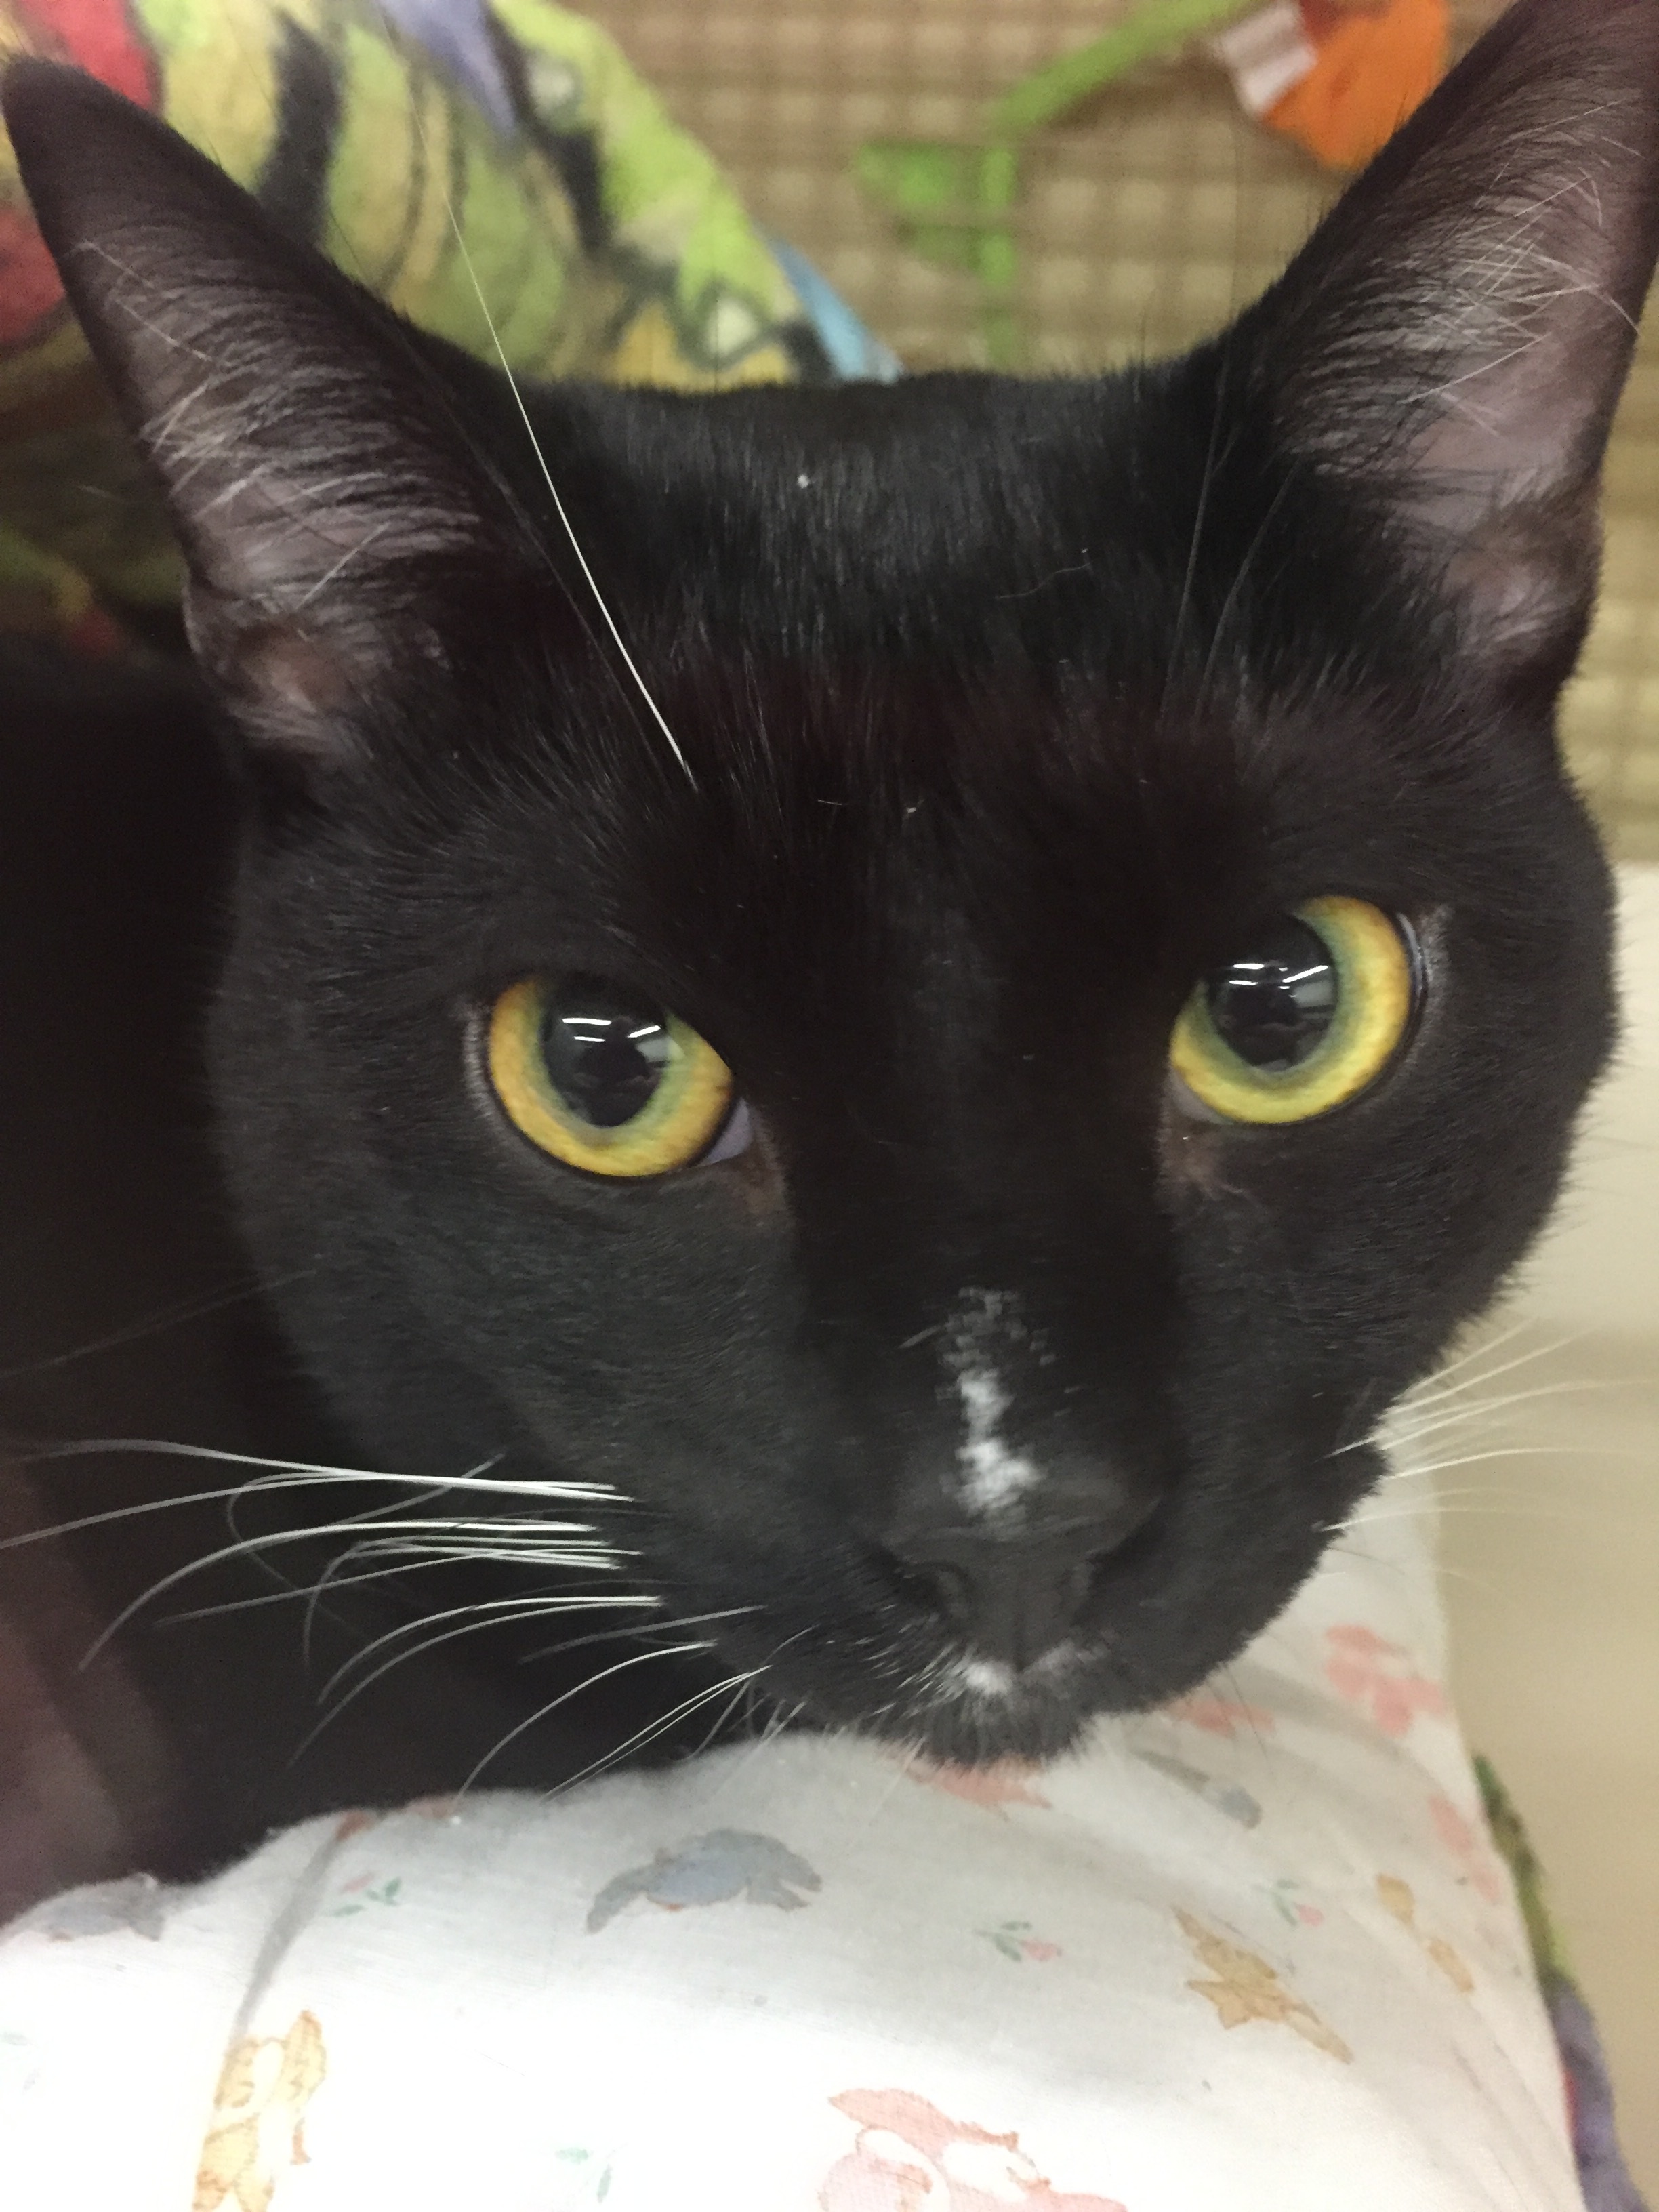
cat, mammal, black cat, whiskers, vertebrate, european shorthair, korat, small to medium sized cats, cat like mammal, domestic short haired cat